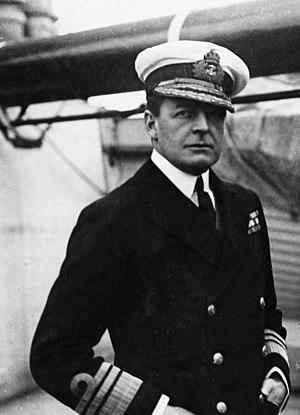
Pendant la Première Guerre mondiale, la bataille navale du Jutland oppose les flottes de la Royal Navy et de la Marine impériale allemande en mer du Nord. Le résultat n'étant pas à la mesure des espérances britanniques, une vive querelle surgit au Royaume-Uni entre les partisans de deux amiraux impliqués dans cette bataille : l'amiral Jellicoe, commandant de la Grand Fleet et l'amiral Beatty, chef d'escadre. Cette querelle est connue sous le nom de controverse du Jutland.